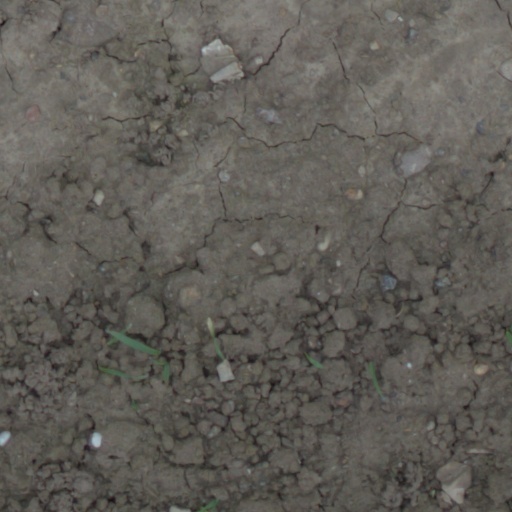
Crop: wheat